Édouard Cissé

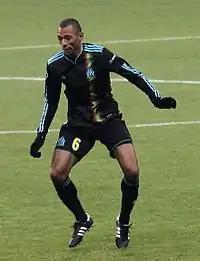
Cissé with Marseille in 2010

Édouard Léopold Cissé (born 30 March 1978) is a French former footballer who played as a midfielder.